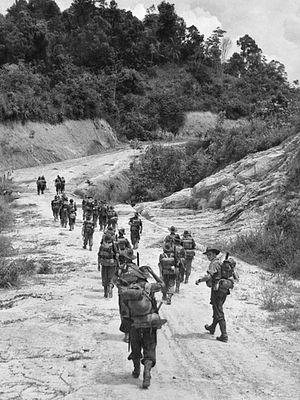
La bataille du Nord-Bornéo se déroule au cours de la Seconde Guerre mondiale entre les forces alliées et japonaises entre le 10 juin et le 15 août 1945 dans le Bornéo du Nord. Elle s’inscrit dans la campagne de Bornéo lors de la guerre du Pacifique. La bataille implique une série de débarquements amphibies dans la baie de Brunei menés par les forces australiennes. Si l’opposition japonaise aux débarquements est faible, la campagne donne lieu un certain nombre d'affrontements violents et les deux parties subissent des pertes relativement importantes. En fin de compte, les Australiens réussissent à prendre le contrôle de la région, bien que dans une large mesure les gains stratégiques issus de la conquête du Bornéo du Nord soient finalement annulés par la conclusion soudaine de la guerre en août 1945.